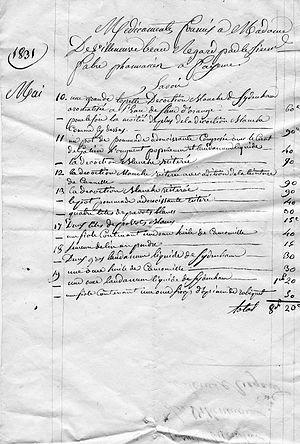
ordonnance médicale de 1831
Une ordonnance, dans le domaine de la médecine, représente l'ensemble des prescriptions d'un professionnel de santé. C'est un document qui permet au patient de connaître les détails de son traitement et au pharmacien de délivrer les produits correspondants.